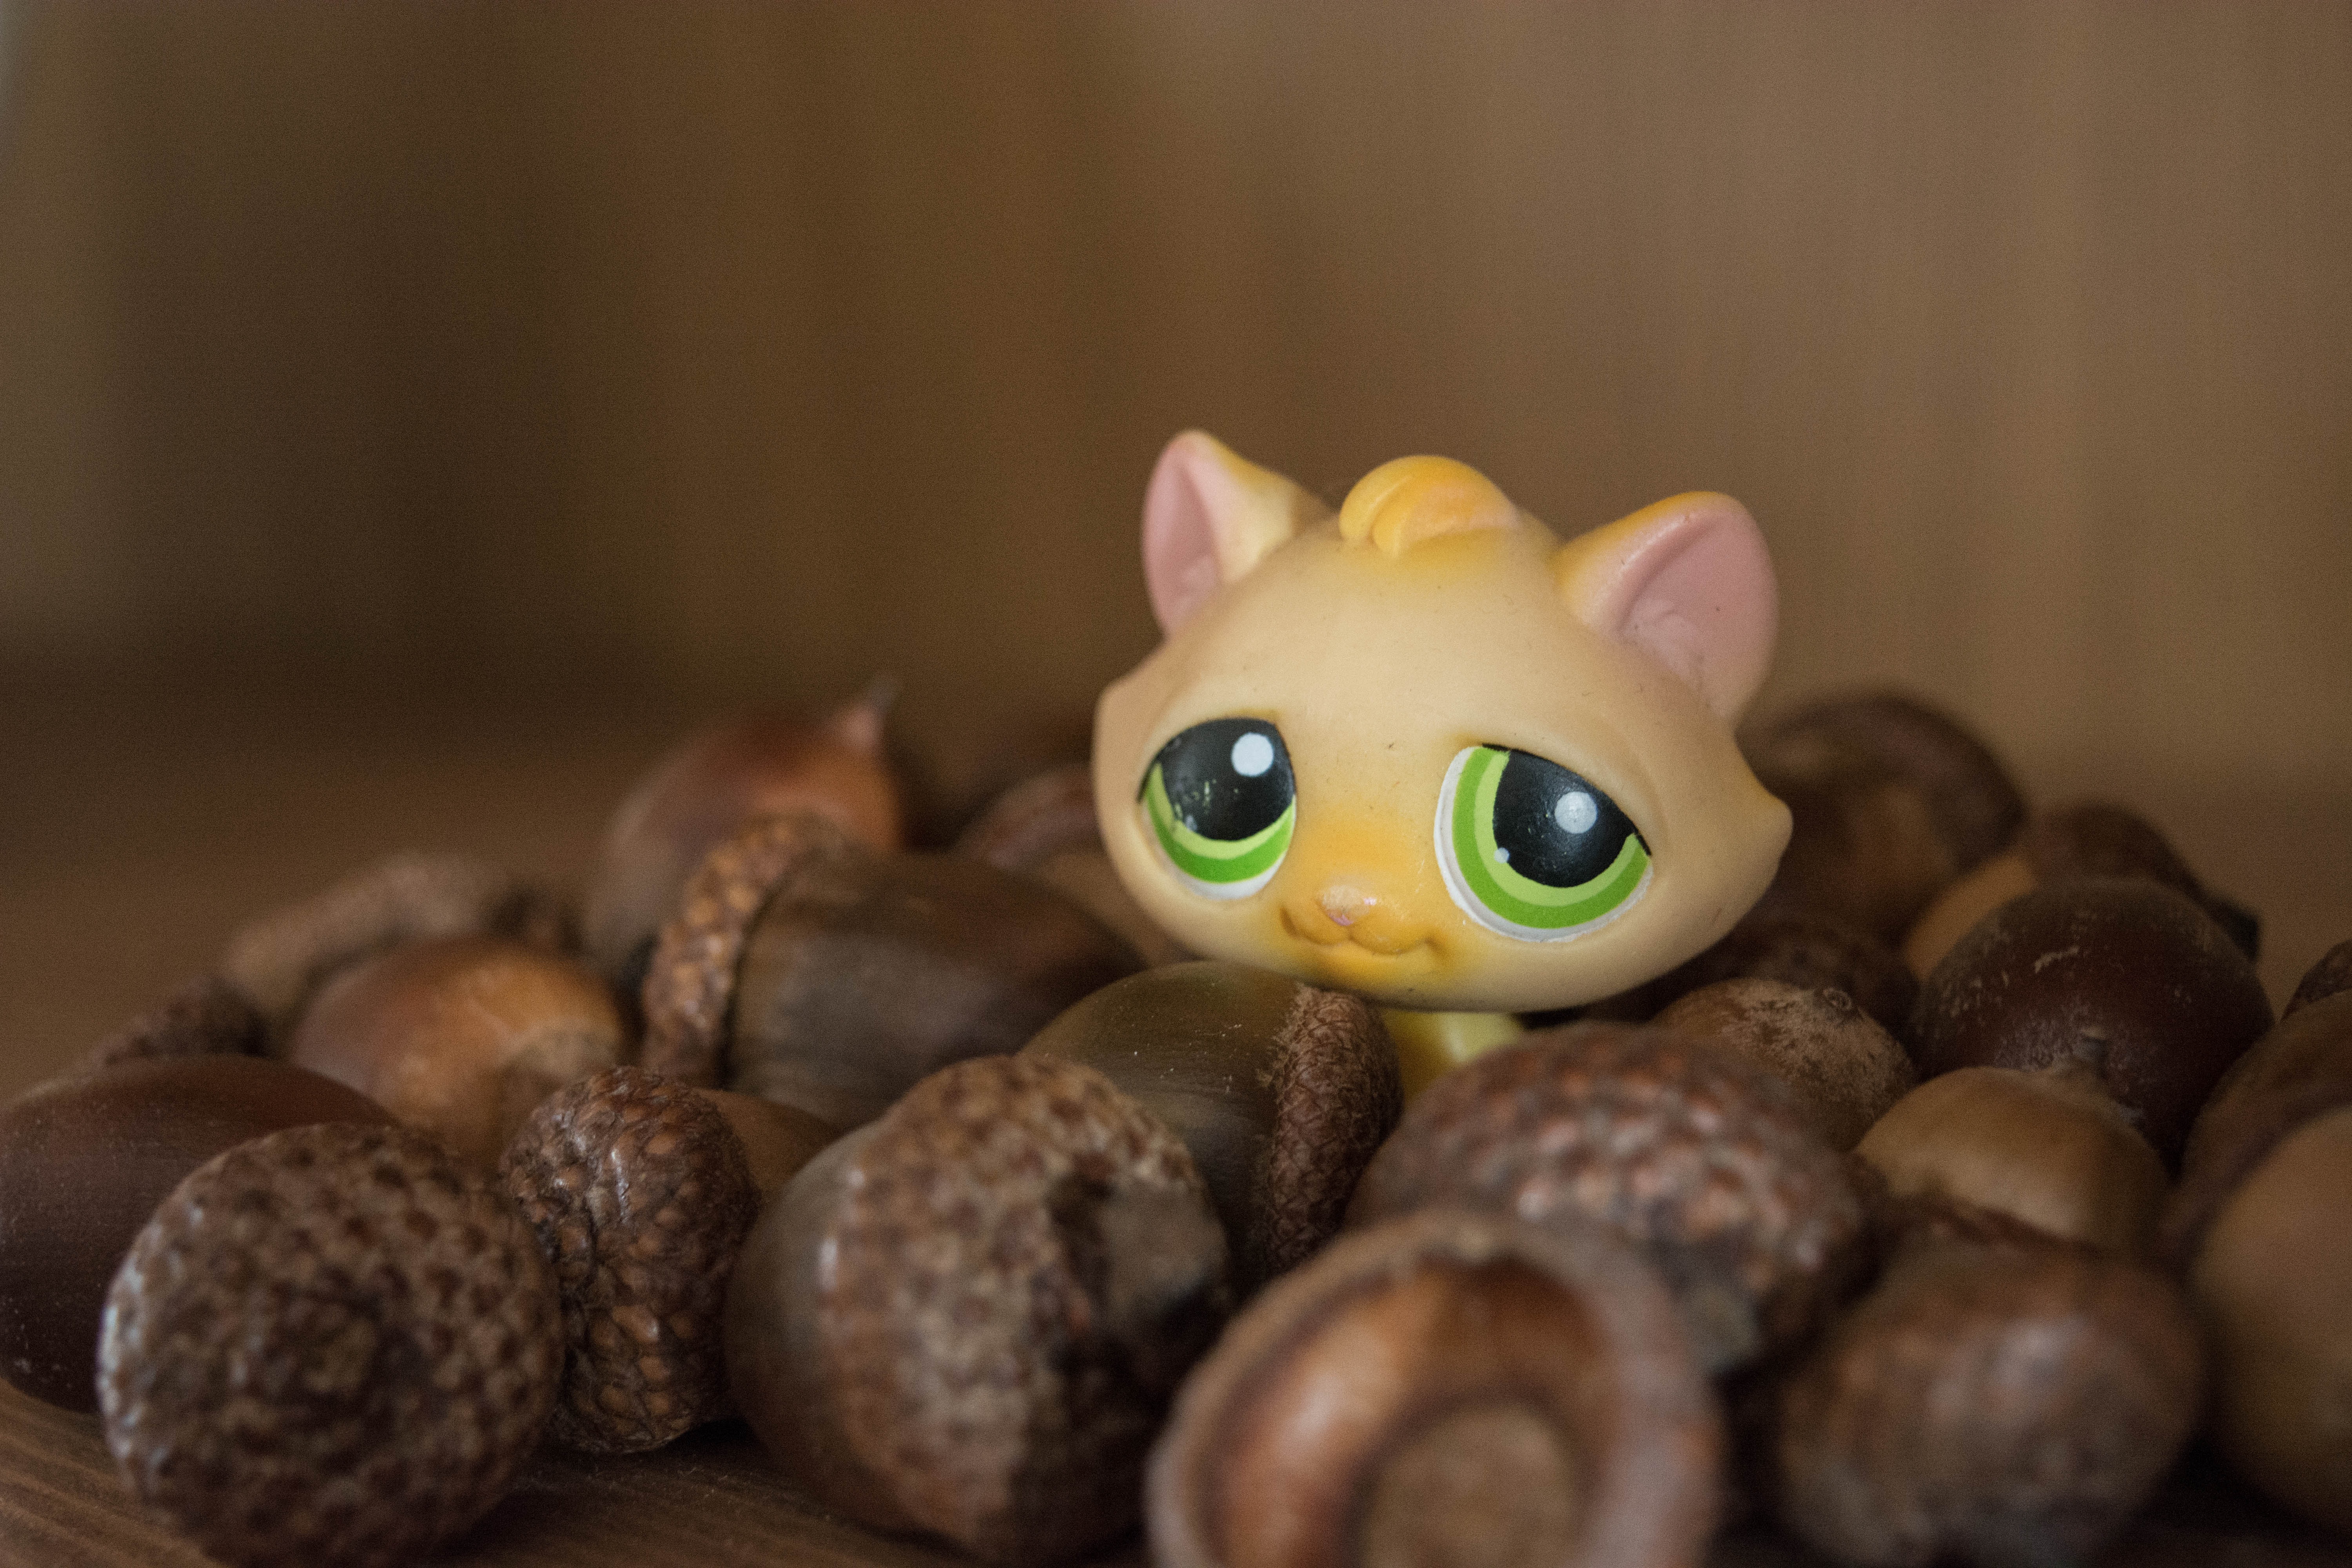
fall, animal, cute, young, food, cat, produce, autumn, brown, season, smile, art, fun, figure, happy, happiness, beautiful, macro photography